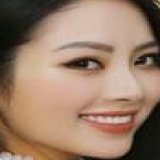
hoa hậu Nguyễn Thị Ánh Ngọc